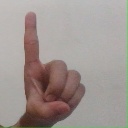
अक्षर: ड